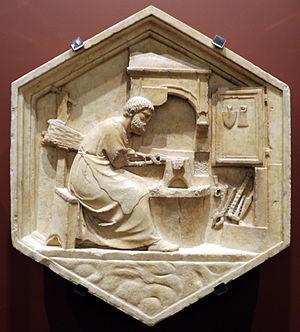
La forge est l'atelier du forgeron et le foyer de chauffe du métal. Le forgeage est le terme recouvrant la déformation du métal, à chaud ou à froid, par l'utilisation d'un outil de choc et d'un support.